Sports in Canada

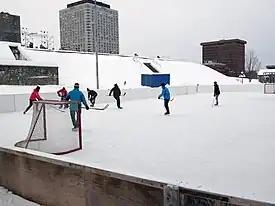
A game of pick-up hockey in progress at Esplande Park in Quebec City.

The modern form of ice hockey began in Canada in the late 19th century, and is widely considered Canada's national pastime, with high levels of participation by children, men and women at various levels of competition. The Stanley Cup, considered the premiere trophy in professional ice hockey, originated in Canada in 1893. Prominent trophies for national championships in Canada are the Memorial Cup for the top junior-age men's team and the Allan Cup for the top men's senior team. There are national championships in several other divisions of play. Hockey Canada is the sport's official governing body in Canada and is a member of the International Ice Hockey Federation (IIHF). A Canadian national men's team, composed of professionals, competes in the annual IIHF Men's World Championship and in the Olympics.